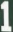
Number: 1